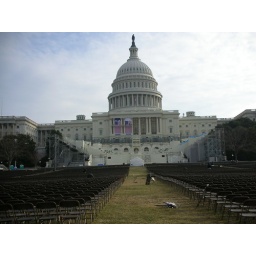
The ordnariness of the cheap plastic chairs is striking against the grandeur of the Capitol